Hula

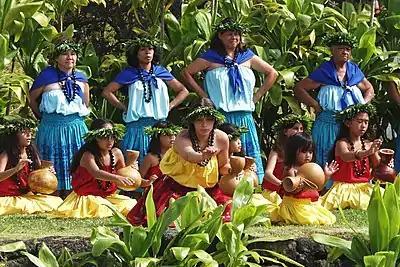
Hula kahiko performance at the pa hula in Hawaii Volcanoes National Park

Hula kahiko, often defined as those hula composed prior to 1894 which do not include modern instrumentation (such as guitar, ʻukulele, etc.), encompasses an enormous variety of styles and moods, from the solemn and sacred to the frivolous. Many hula were created to praise the chiefs and performed in their honor, or for their entertainment. Types of hula kahiko include ālaapapa, haa, ōlapa, and many others. Today hula kahiko is simply stated as "Traditional" Hula.